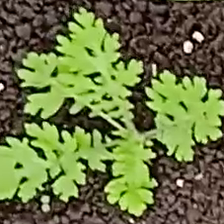
Weed species: Gajar_gavat_(Parthenium hysterophorus)